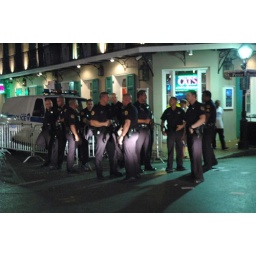
The boys in blue - color